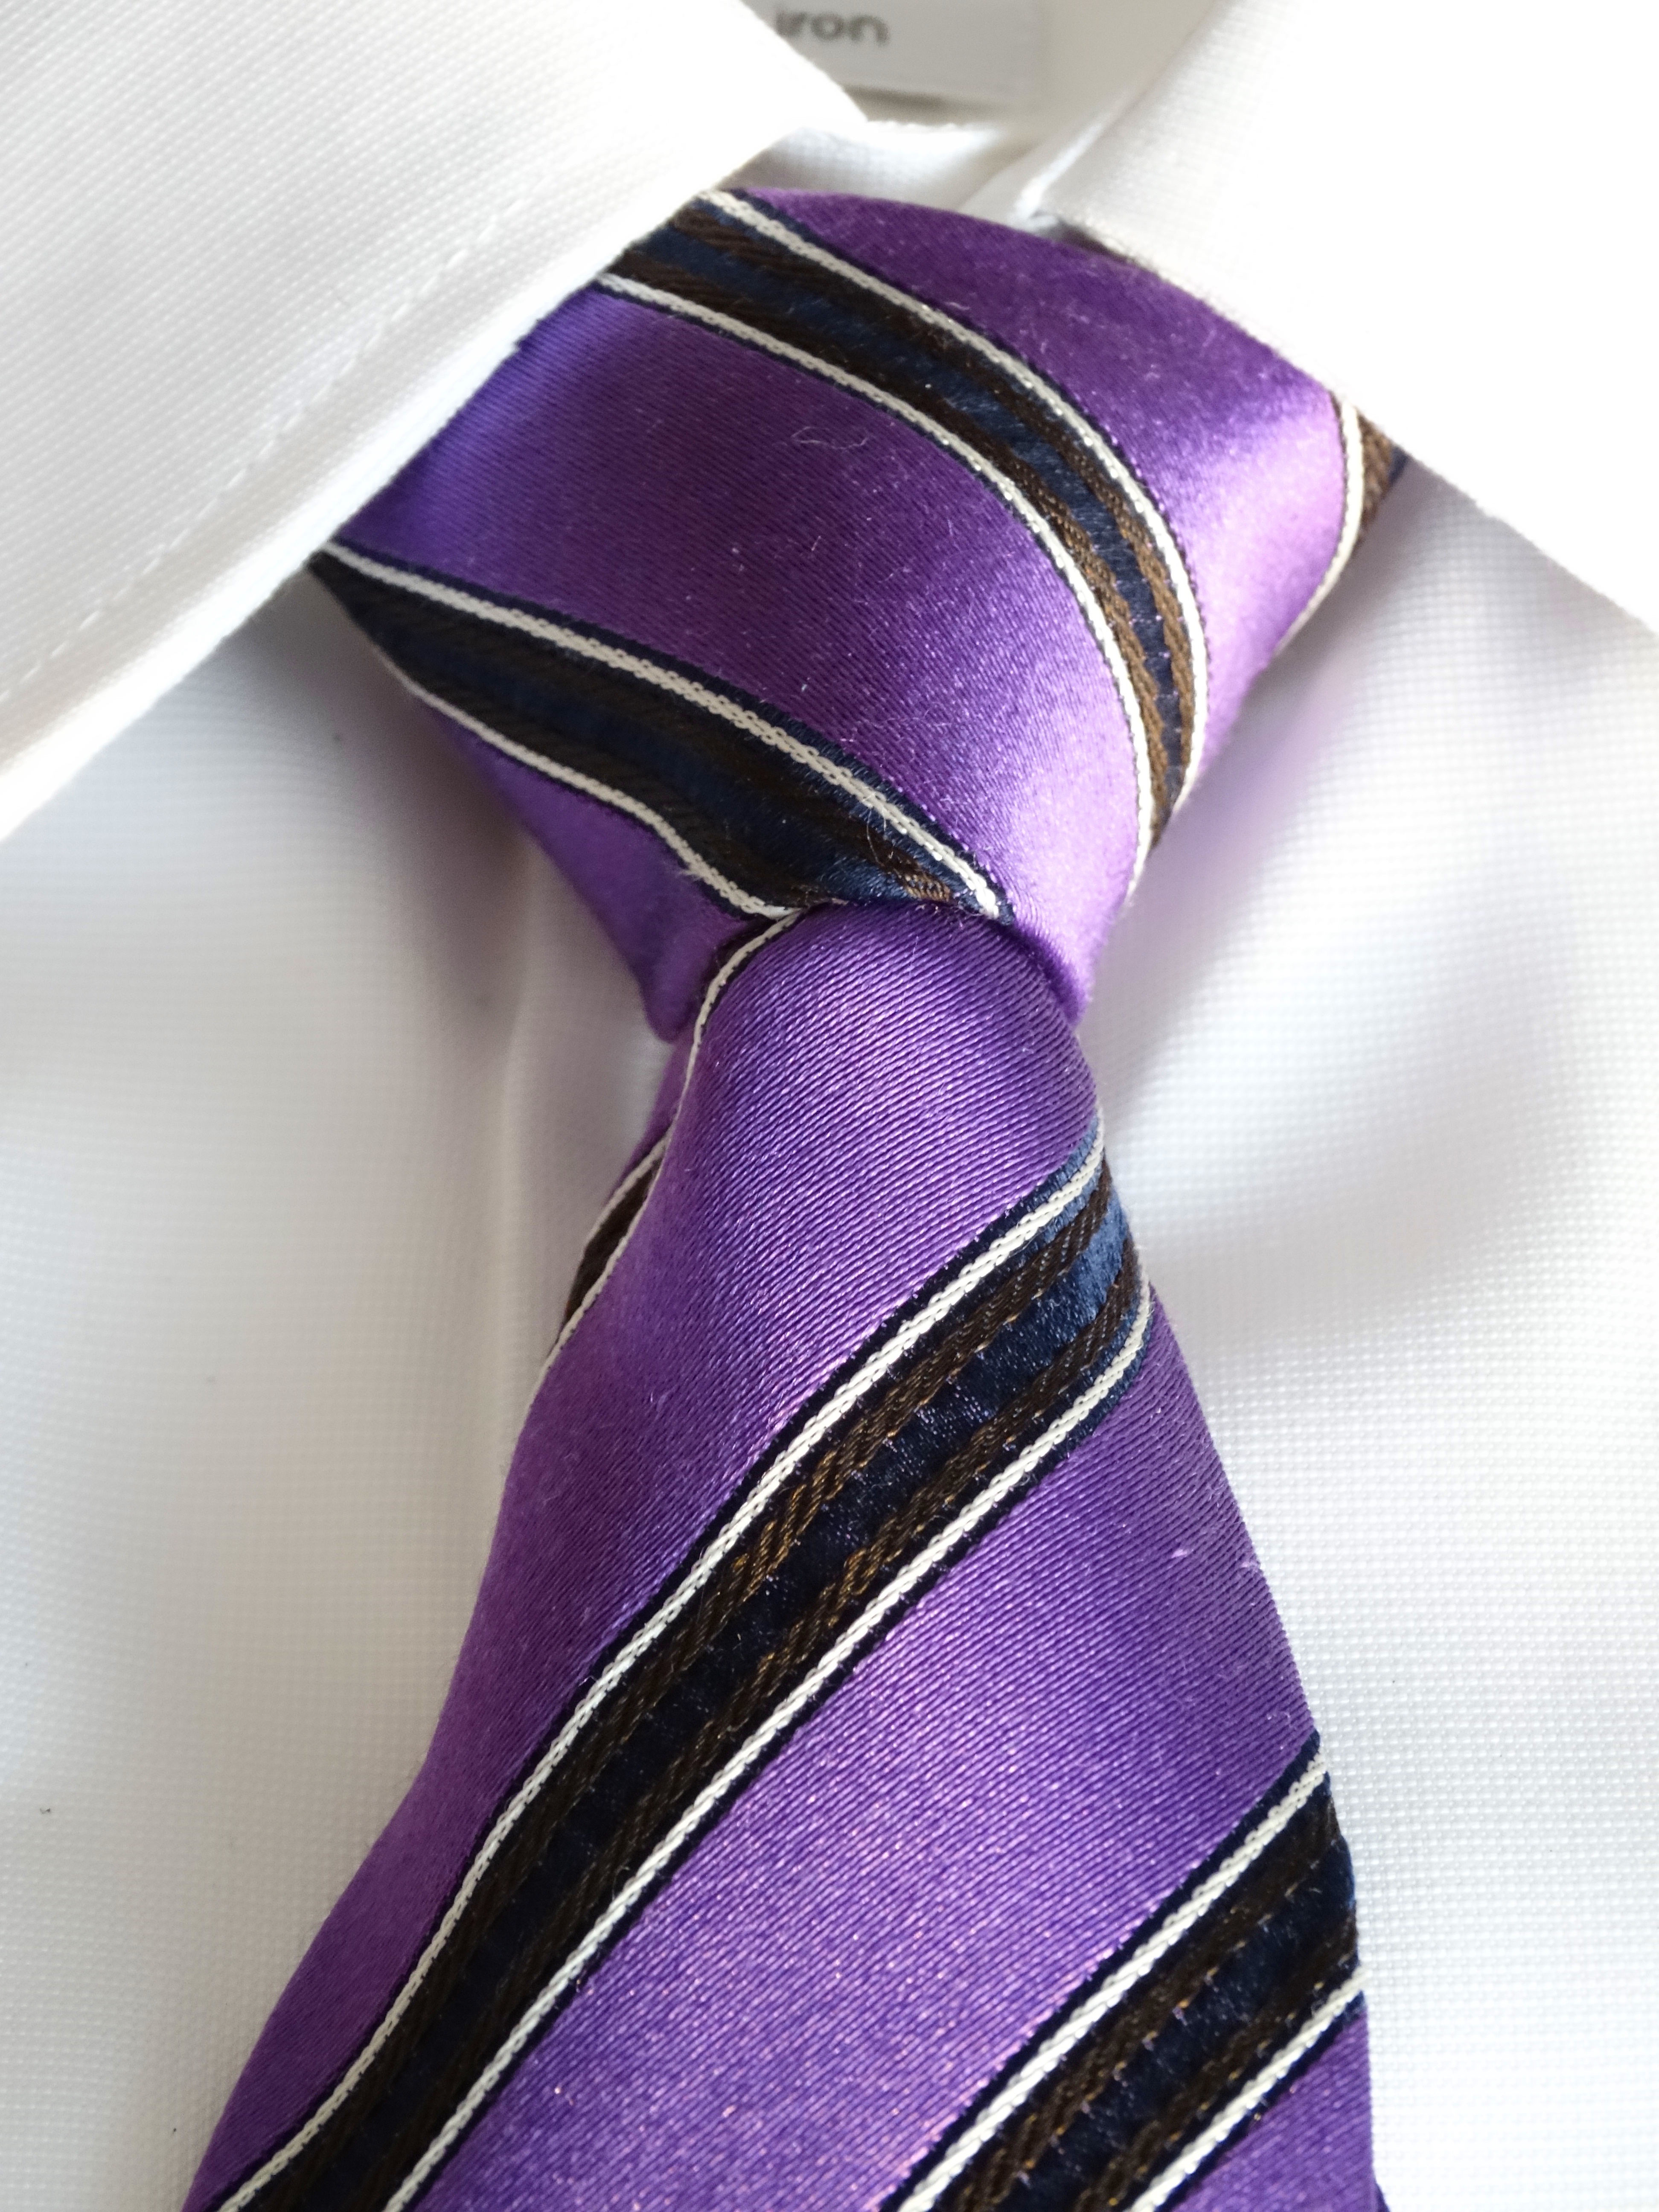
purple, tie, business, profession, clothing, arm, violet, magenta, businessman, workwear, necktie, fashion accessory, electric blue